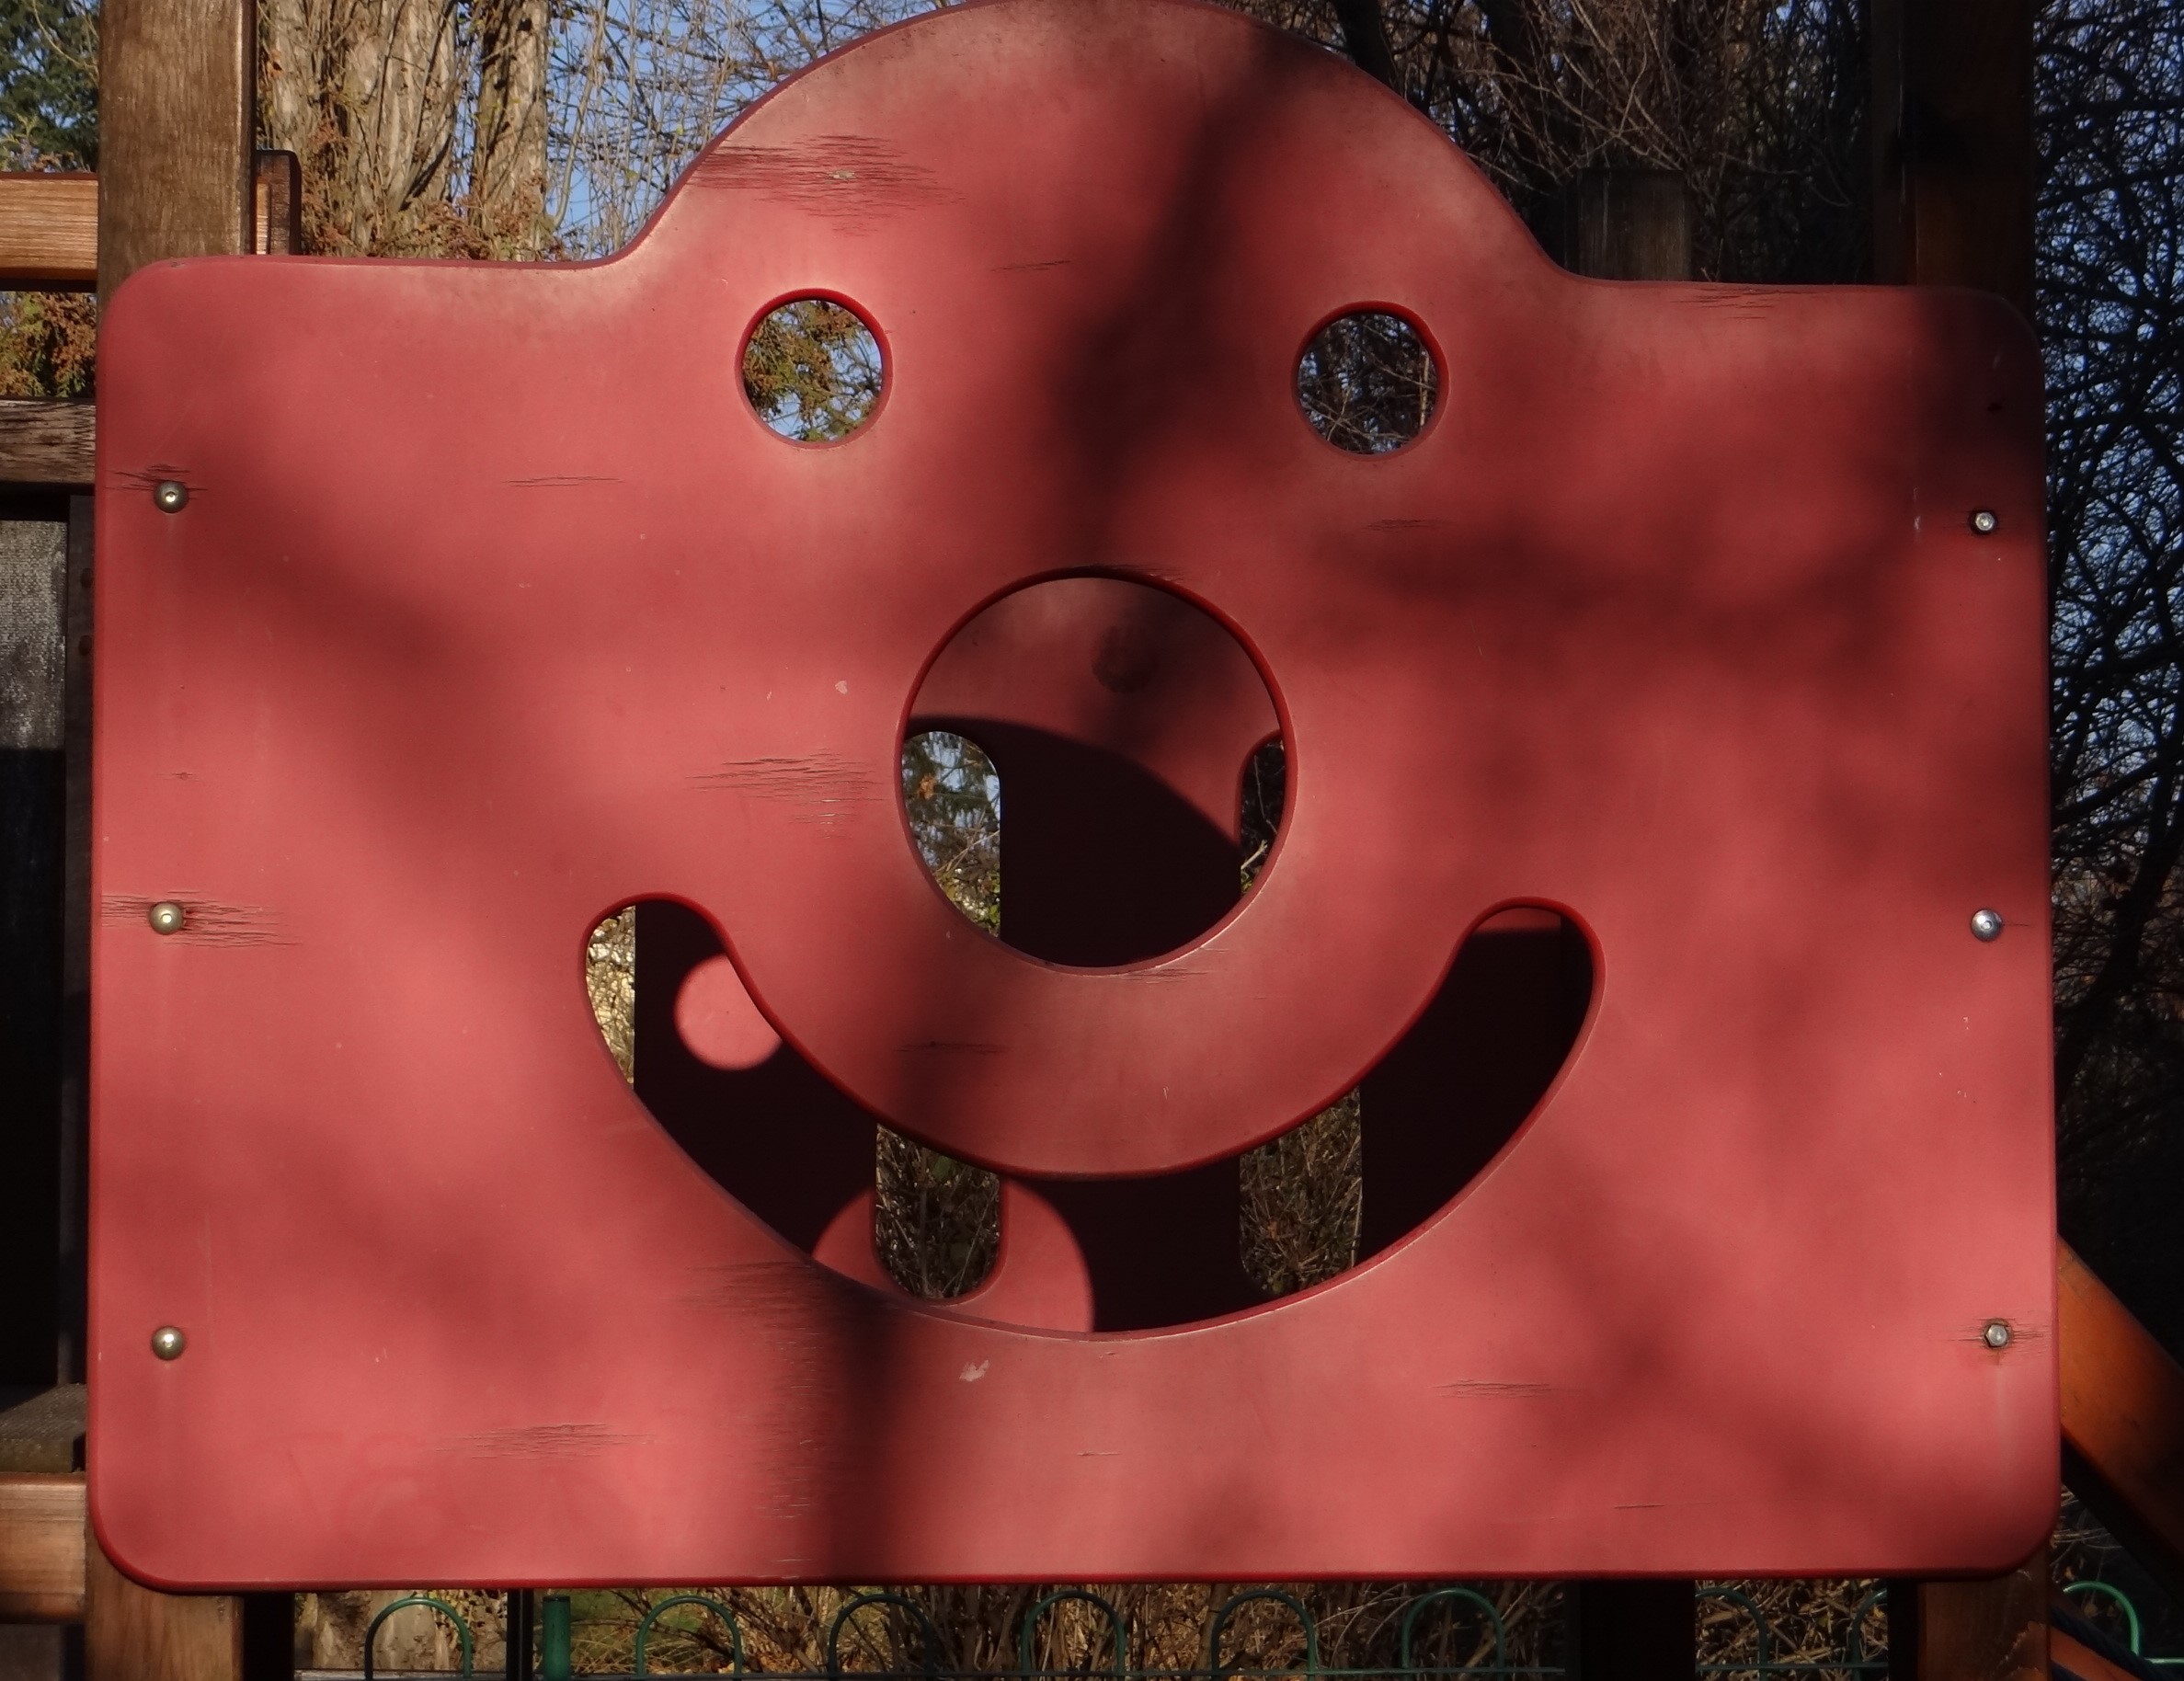
iron, smile, playground, visual arts, circle, illustration, art